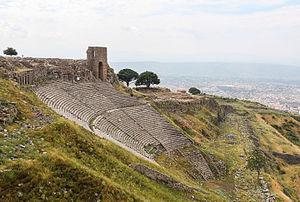
Théâtre de Pergame, Turquie
Georges Séféris, en grec moderne Γιώργος Σεφέρης, est le nom de plume du poète grec Yórgos Seferiádis, lauréat du prix Nobel de littérature en 1963. Il est né le 13 mars 1900 à Smyrne, l'actuelle İzmir, soit le 29 février 1900 dans le calendrier julien, en vigueur dans l'Empire ottoman à l'époque, et mort le 20 septembre 1971 à Athènes. Son enfance sur les rivages de l'antique Ionie, à Smyrne et Clazomènes, dans cette patrie perdue après la Grande Catastrophe de 1922, a marqué la poésie de Georges Séféris qui se définissait lui-même comme « non pas Grec mais hellénique » : il affirmait par là son appartenance à « ce qui n'est pas seulement l'humble petit pays balkanique », mais l'immense espace spirituel du Grand Hellénisme dans sa continuité ininterrompue de plus de vingt-cinq siècles.
Pergame est une ancienne ville d'Asie Mineure, en Éolide située au nord de Smyrne, au confluent du Caïque et du Cétios, à environ 25 km de la mer Égée. À l'heure actuelle, son nom est Bergama.
Le théâtre de la cité royale de Pergame est construit durant la période hellénistique, lors de l’apogée de la cité attalide. Ce bâtiment, construit au flanc de l’acropole, possédait une des plus grandes capacités d’accueil de l’époque avec près de 10 000 places. De par ses spécificités architecturales et sa situation, il contribue à faire de Pergame une cité appartenant au patrimoine mondial de l’UNESCO.